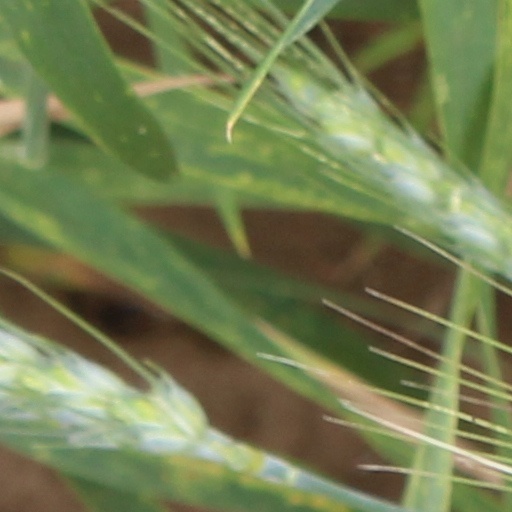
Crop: wheat